Lindern station

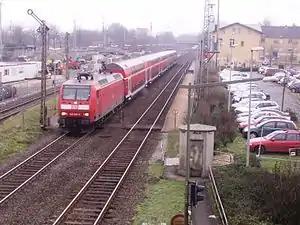

Lindern station is in Lindern in the German state of North Rhine-Westphalia on the Aachen–Mönchengladbach railway. It is classified by Deutsche Bahn as a category 4 station.